Nelly Roussel

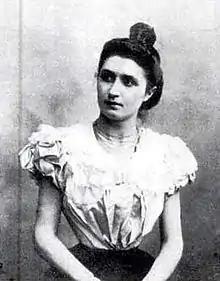
Nelly Roussel in 1896.

Roussel became the first feminist spokeswoman for birth control in Europe. She was a Neo-Malthusian. Members of the Neo-Malthusian movement, led by Paul Robin, believed that birth control held the answer to preventing natural disaster, poverty, and suffering by artificially regulating the population. She delivered her messages on birth control, motherhood, women's place in the capitalist system, and women's rights within the home through public lectures, journalism, and theatre. Following the performance of Louise Michel’s "La Grève", Roussel and Véra Starkoff were involved in the movement to create a theater for the people that would advocate the socialist ideal.